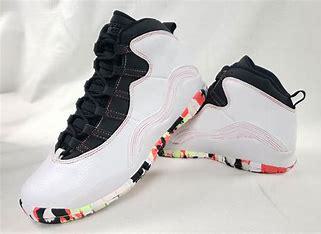
Brand: Jordan
Model: 10 Retro